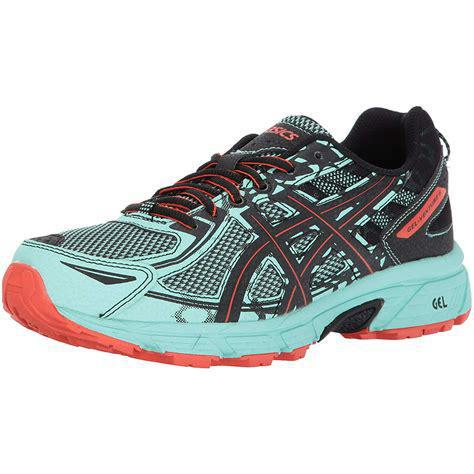
Brand: Asics
Model: Gel Venture 6